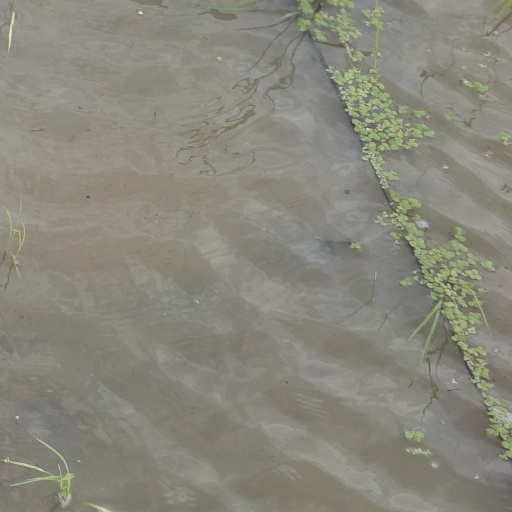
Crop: rice